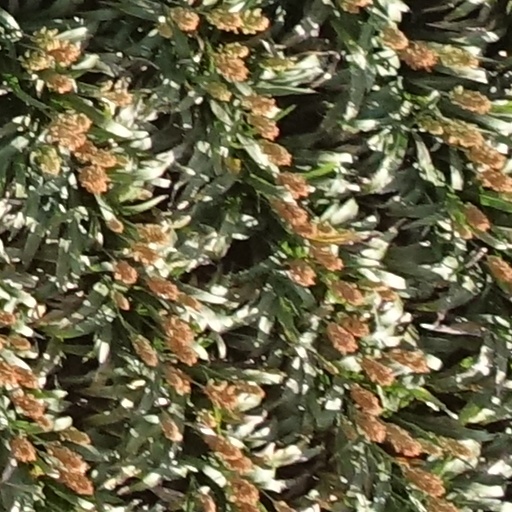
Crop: sorghum